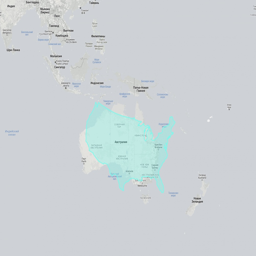
the true size of the countries on the map